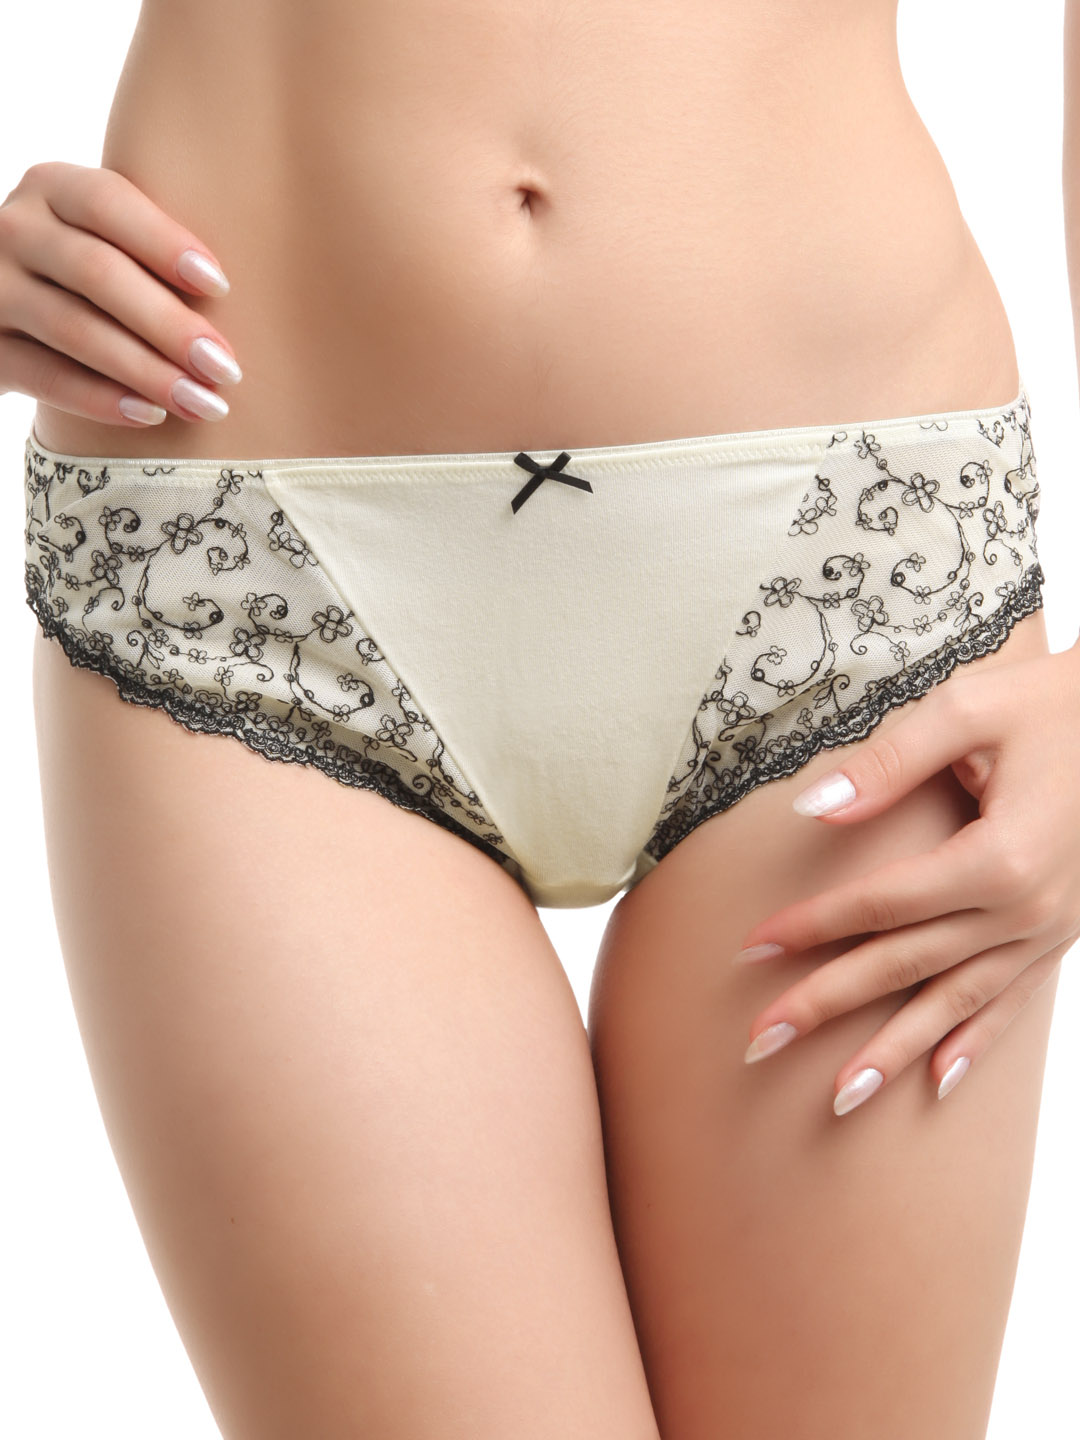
Amante Women Off-White Lace Bikini Briefs PGSM02
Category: Apparel / Innerwear / Briefs
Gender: Women
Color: Off White
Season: Winter 2015
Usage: Casual